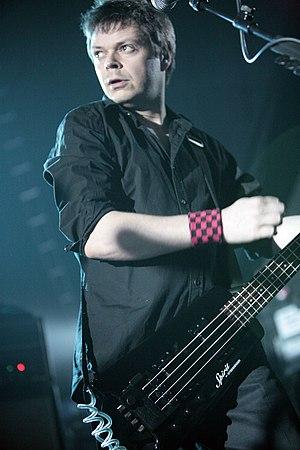
Michael Quinn dit Mick Quinn est un musicien anglais né le 17 décembre 1969 à Cambridge. C'est le bassiste du groupe de rock alternatif Supergrass. Il est aussi membre du groupe Swervedrive.